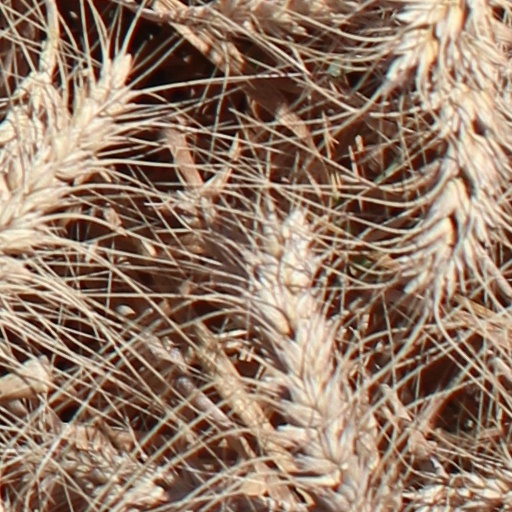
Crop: wheat